Question: Please indicate a possible affordance area of the skateboard that can be used for jumping
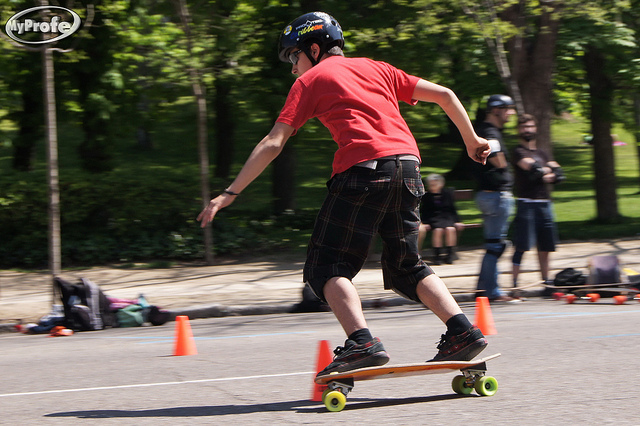
Answer: [292.933, 341.639, 512.361, 413.639]